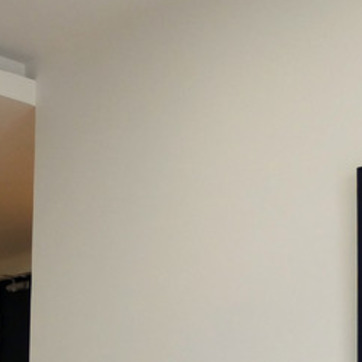
Material: painted